Akropolis (Vilnius)

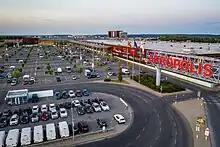
2023

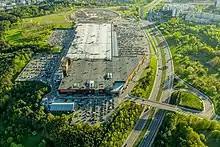
2022

Akropolis is the largest shopping mall in the Baltics by floor area, a shopping center and entertainment center in Vilnius, the Lithuanian capital. It was built in Šeškinė by Akropolis Group in 2002 and opened in April 2002 (at that time the area was 54,000 square meters). The bank "Hansa-LTB" financed the construction. The authors of the project "Akropolis" were architects Gediminas Jurevičius and Algimantas Nasvytis from Vilnius. Interior project author was designer Unko Kunnap (Estonia).